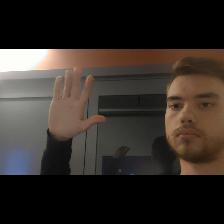
Label: Human